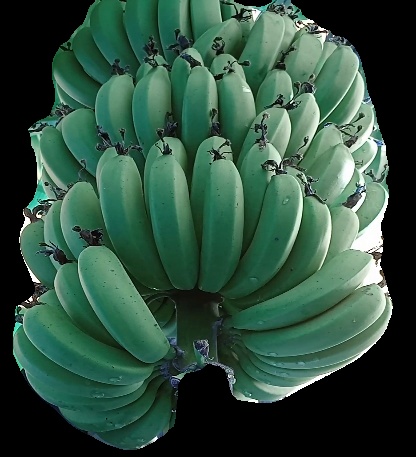
Variety: pachbale
Grade: grade1